Uganda

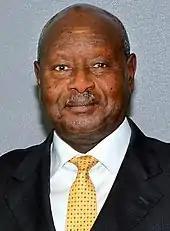
Yoweri Museveni, president of the republic of Uganda since 1986

These labels brought into the mix two very powerful influences. First Buganda – the people of Buganda are Bantu and therefore naturally aligned to the Ibingira faction. The Ibingira faction further advanced this alliance by accusing Obote of wanting to overthrow the Kabaka. They were now aligned to opposing Obote. Second – the security forces – the British colonialists had recruited the army and police almost exclusively from Northern Uganda due to their perceived suitability for these roles. At independence, the army and police was dominated by northern tribes – mainly Nilotic. They would now feel more affiliated to Obote, and he took full advantage of this to consolidate his power. In April 1966, Obote passed out eight hundred new army recruits at Moroto, of whom seventy percent came from the Northern Region.